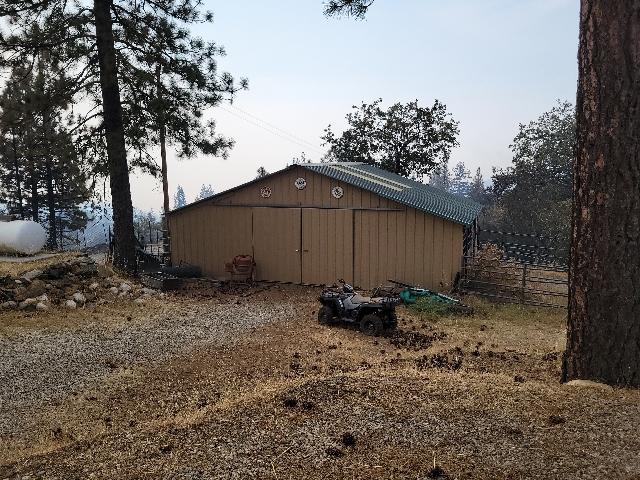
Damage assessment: affected